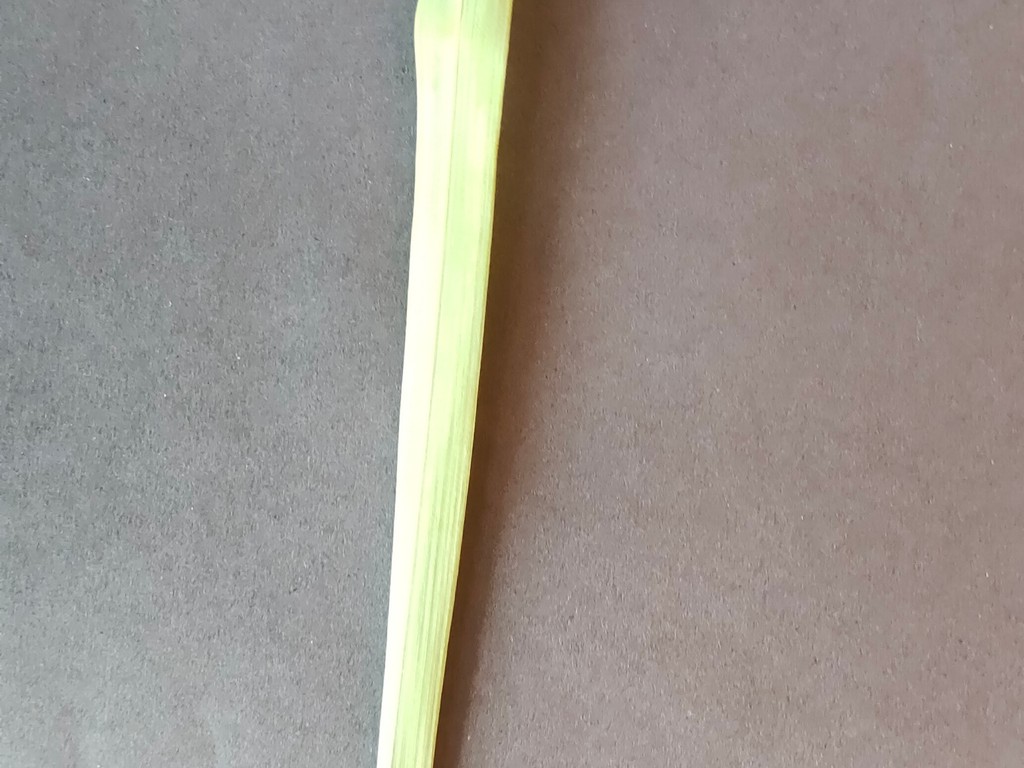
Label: Healthy